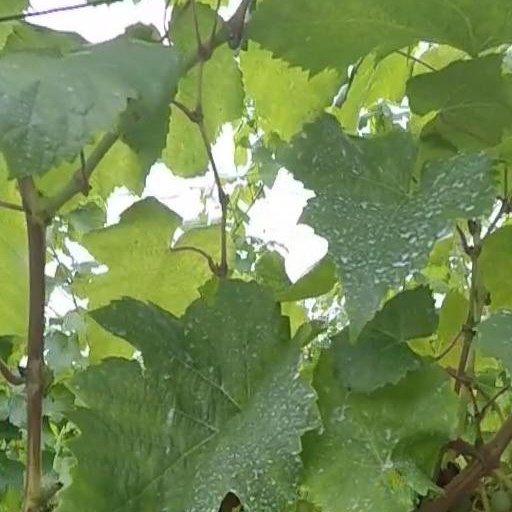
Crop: grape